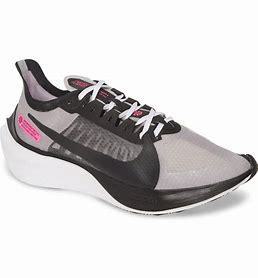
Brand: Nike
Model: Zoom Gravity